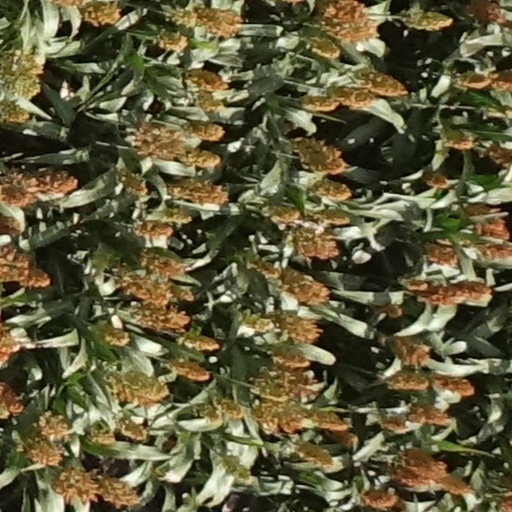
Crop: sorghum